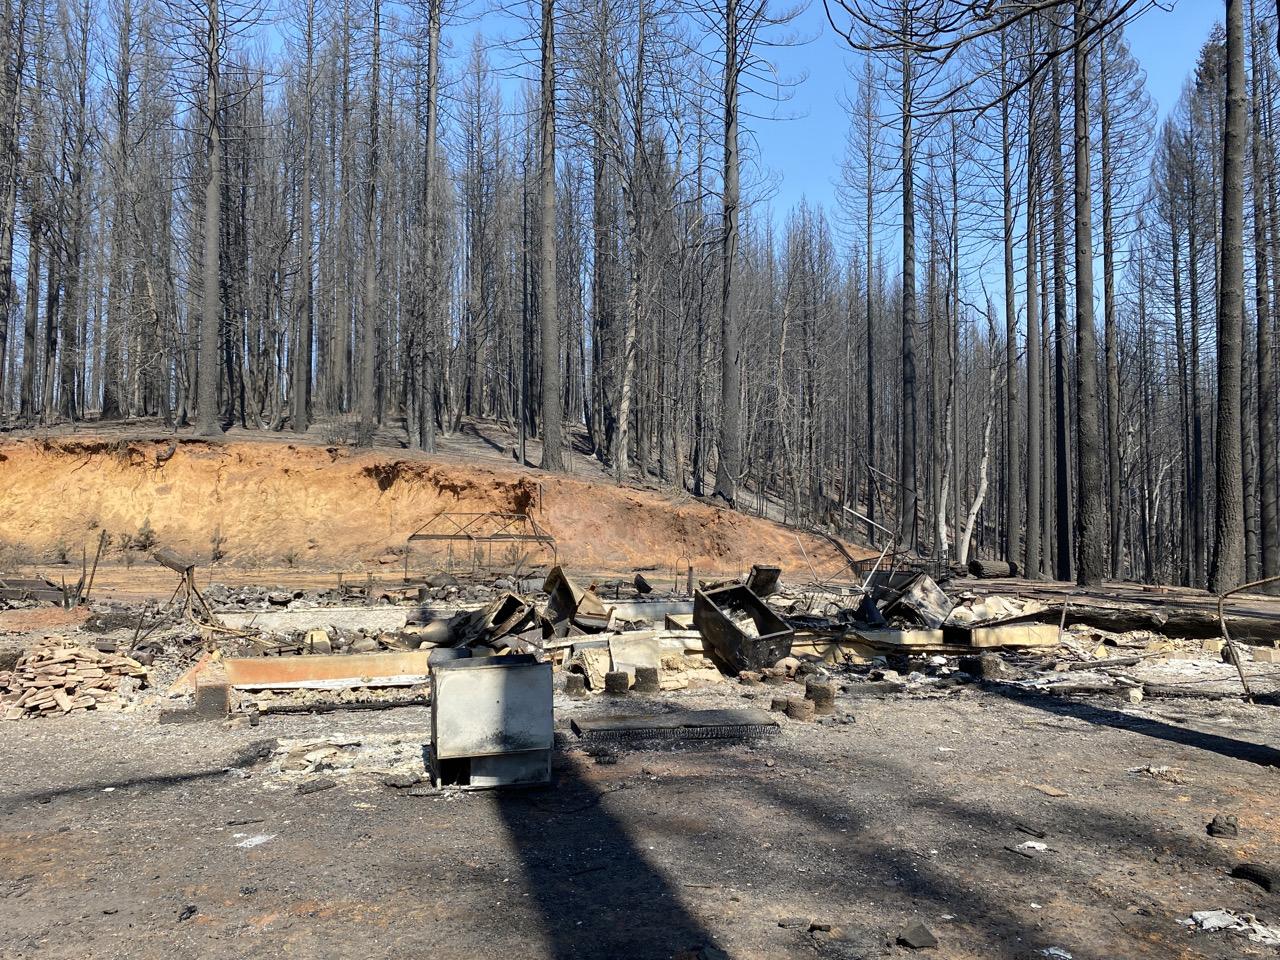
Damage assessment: destroyed